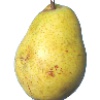
Label: pear_monster